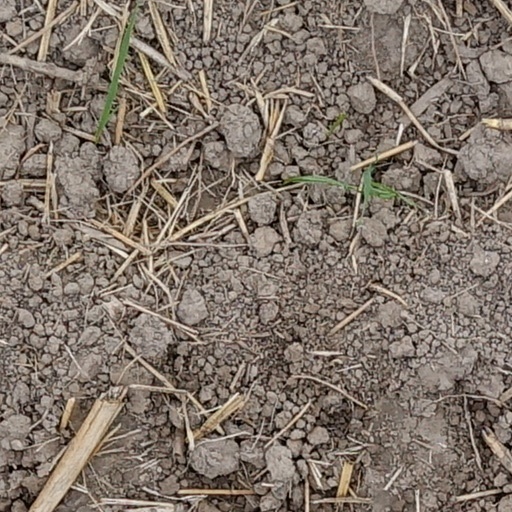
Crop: wheat